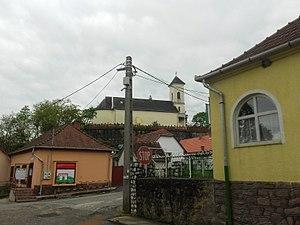
Kács est un village et une commune du comitat de Borsod-Abaúj-Zemplén en Hongrie.